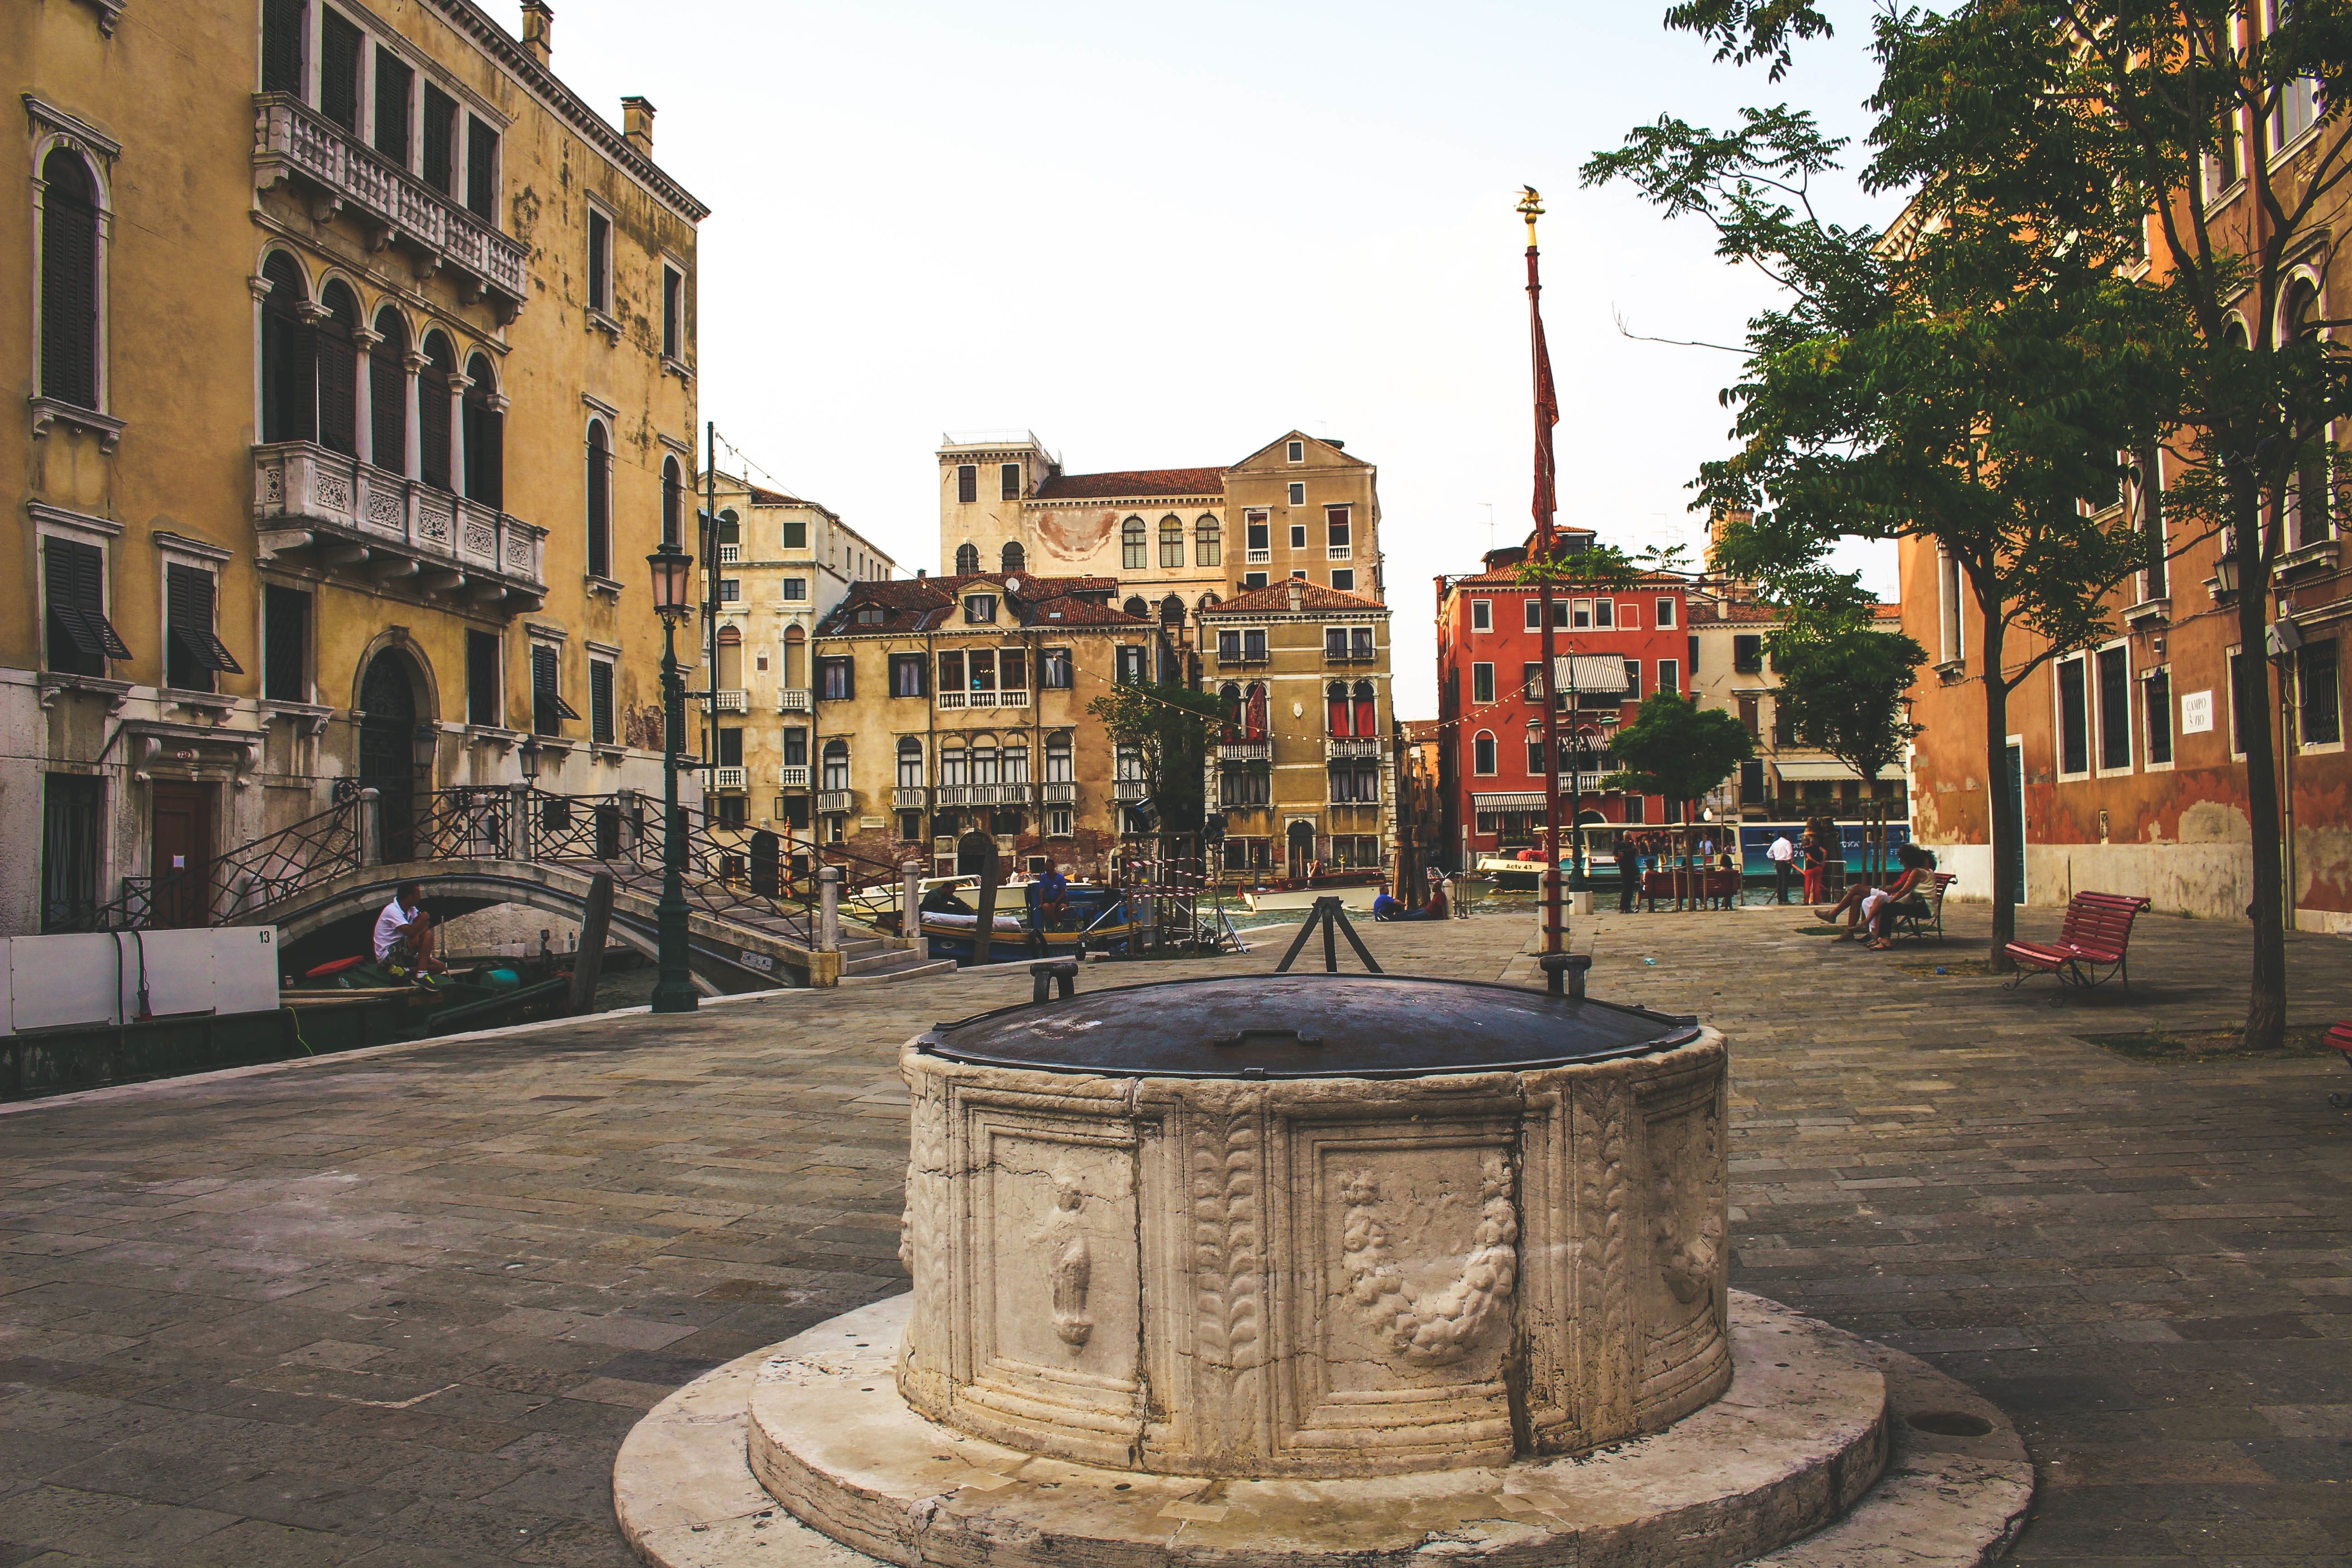
road, street, town, city, downtown, plaza, lighting, fountain, town square, water feature, neighbourhood, ancient history, human settlement